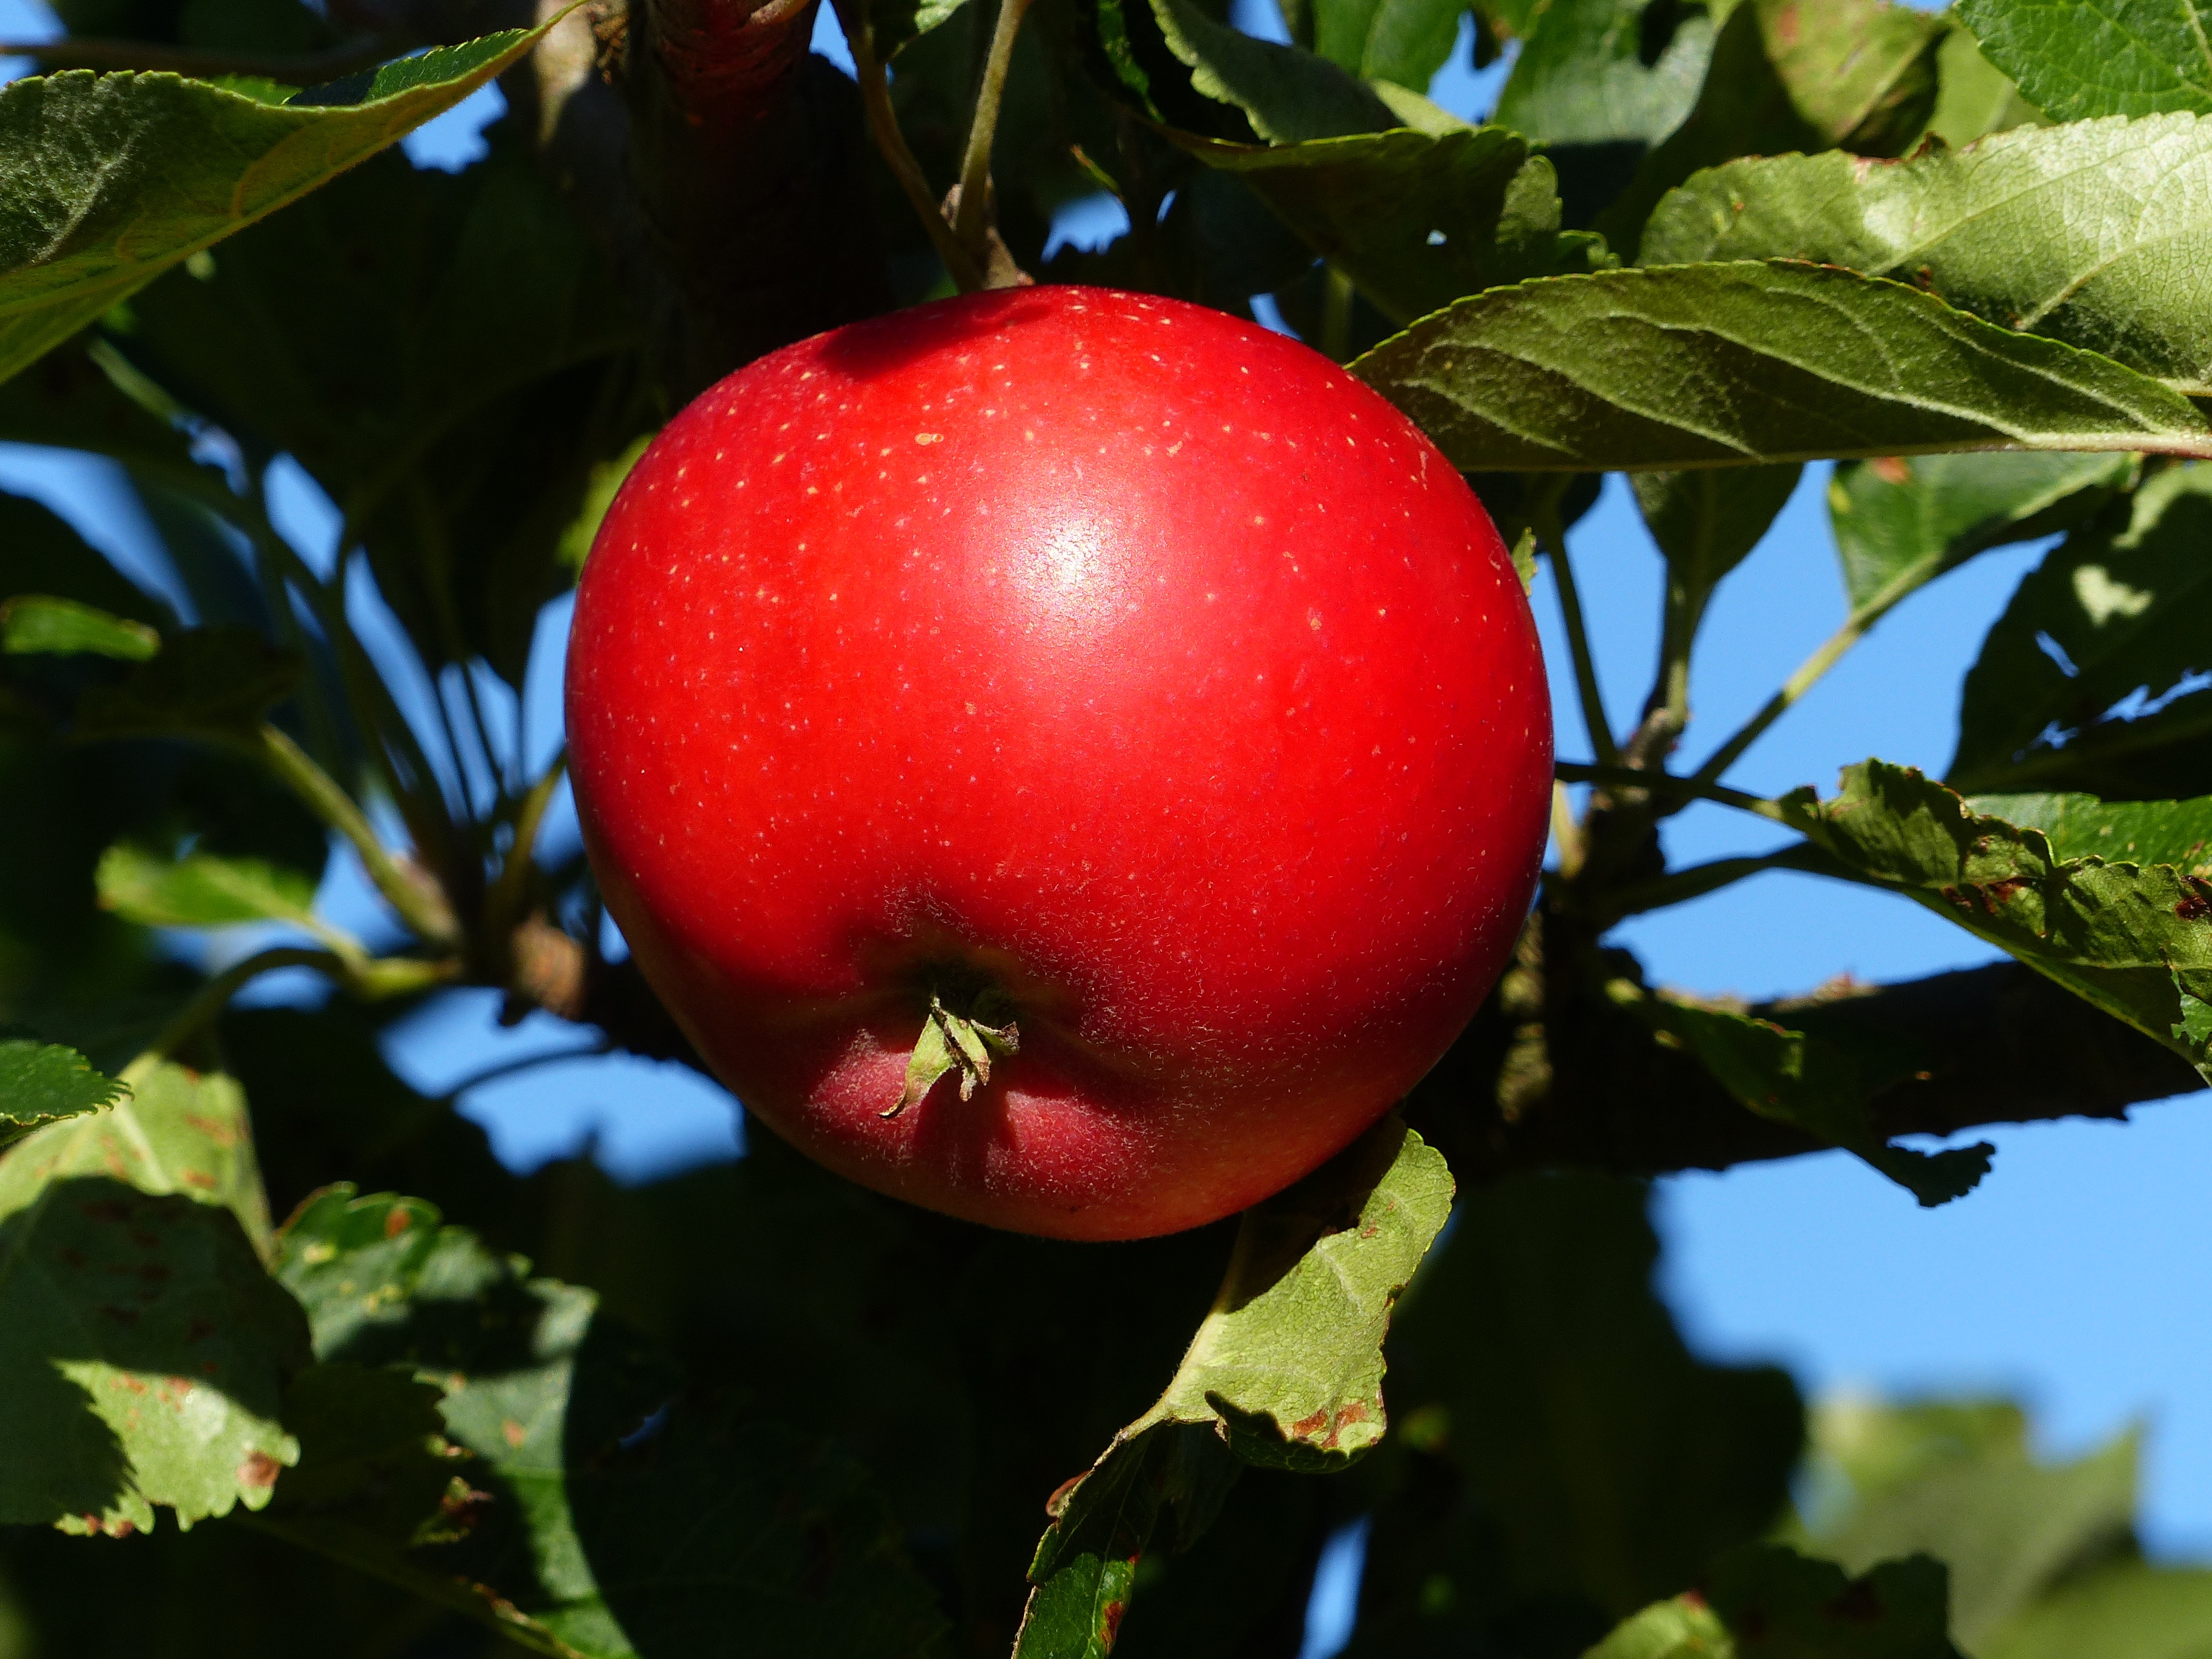
apple, tree, branch, plant, fruit, leaf, flower, food, green, red, produce, autumn, blue, garden, colors, branches, himmel, rose hip, macro photography, flowering plant, rose family, acerola, malpighia, land plant, rose order